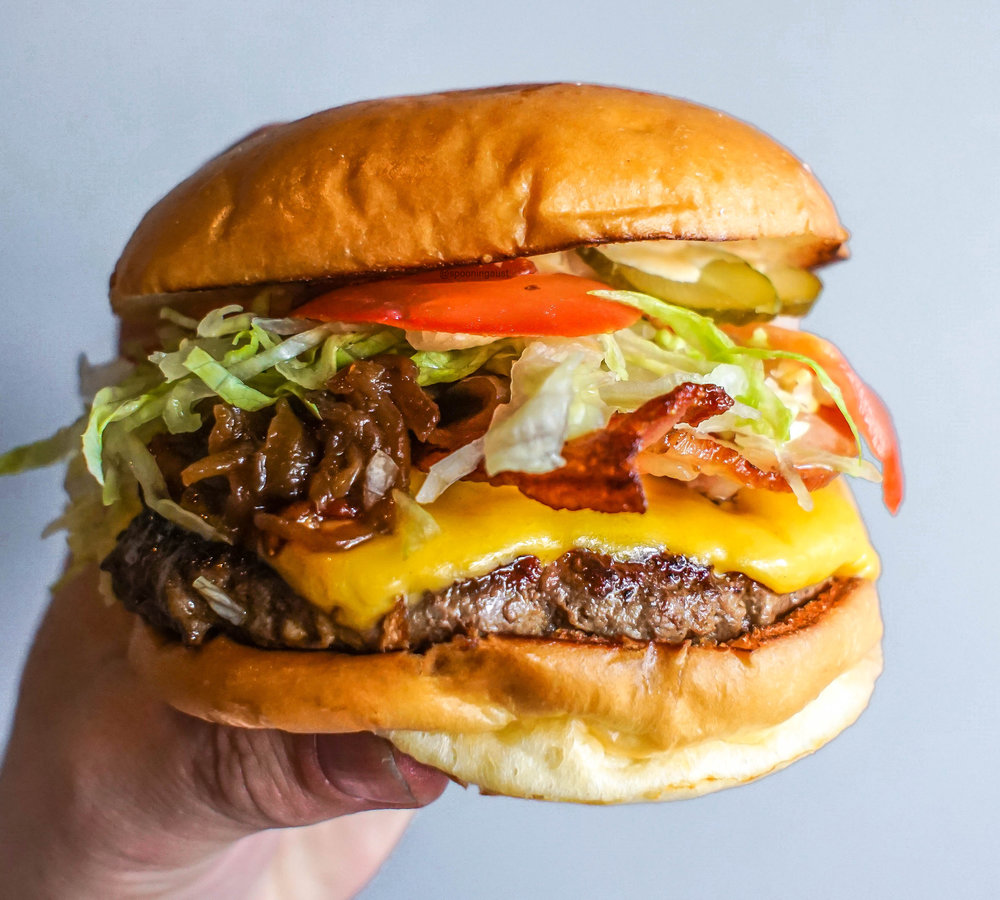
Dish: burger